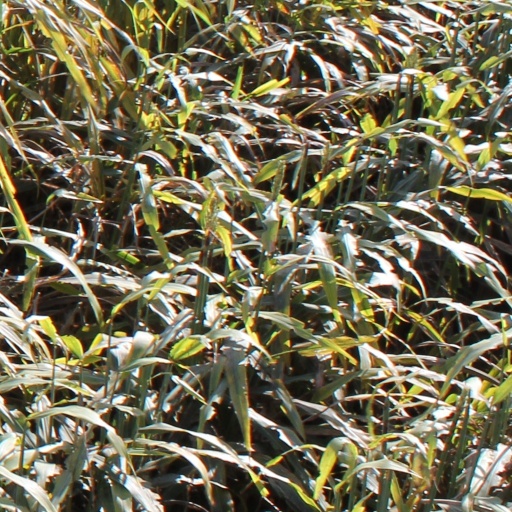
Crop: sorghum